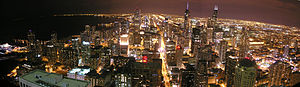
Chicago / Berømte bygninger
Chicago den 9. august 2010 – billedet er taget fra John Hancock Center.
Chicago er den tredjestørste by i USA efter New York City og Los Angeles. Med sine 2,7 millioner indbyggere er det den mest folkerige by i staten Illinois og i Midtvesten. Dens storbyområde, undertiden kaldet Chicagoland er hjemsted for 9,5 millioner mennesker.